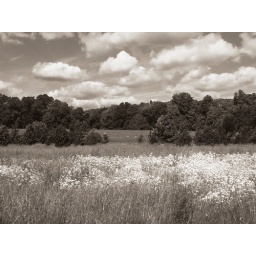
I loved the peppering of white sprawling across the field in Londonthorpe.